Chhinnamasta

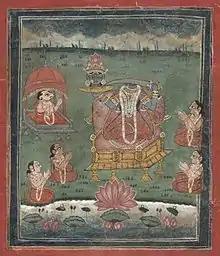
Depicted enthroned, a decapitated, dark-complexioned woman wearing a red/orange sari holds a sword in her left hand and her own severed head (with a lotus crown) on a platter in her right hand. Five seated devotees (including one with a ram's head) with folded hands surround her. A lake with a large lotus is in the foreground.

While Bhattacharyya's view is mostly undisputed, some scholars such as S. Shankaranarayanan – the author of "The Ten Great Cosmic Powers" – attribute Chhinnamasta to Vedic (ancient Hindu) antecedents. Sukumari Bhattacharji, the author of "The Indian Theogony", says that the Vedic goddess Nirrti's functions were inherited by later Hindu goddesses Kali, Chamunda, Karali, and Chhinnamasta. Hindu literature first mentions Chhinnamasta in the "upapurana" "Shakta Maha-bhagavata Purana" (c.950CE) and the "Devi-Bhagavata Purana" (9th–12th century). ElisabethA. Benard, the author of "Chinnamastā: The Aweful Buddhist and Hindu Tantric Goddess", says that whatever her origins may be, it is clear that Chhinnamasta/Chinnamunda was known in the 9th century and worshipped by "Mahasiddha"s. Though essentially agreeing with Bhattacharyya's view, Karel R. vanKooij, former Professor of South Asian art history at Leiden University, goes further and associates the iconography of Chhinnamasta with the Tantric goddesses Varahi and Chamunda.